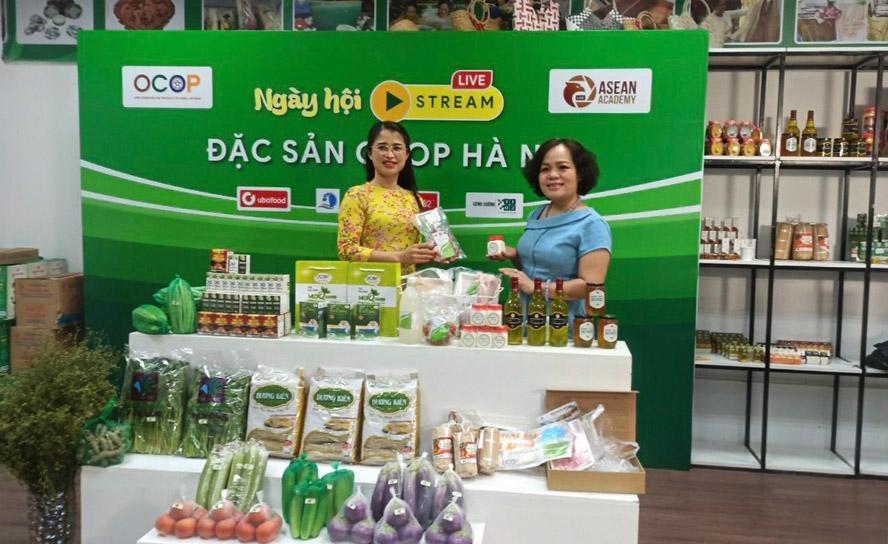
hai người phụ nữ này đang giới thiệu sản phẩm của một quầy hàng